Kouko Guehi

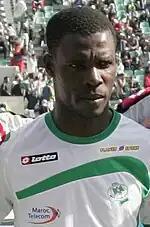
Guehi with Raja CA in 2010

Kouko Djédjé Hilaire Guehi (born 27 December 1982) is an Ivorian former professional footballer who played as a midfielder. He spent most of his professional career in Morocco.